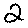
Label: 2